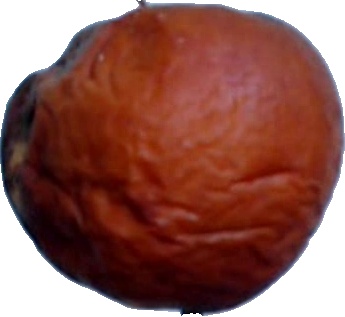
Label: apple_rotten_1